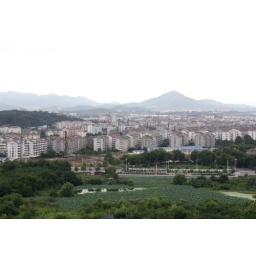
This is about as clear as the sky gets in Zhenjiang, and we got a great view of the surrounding hills.